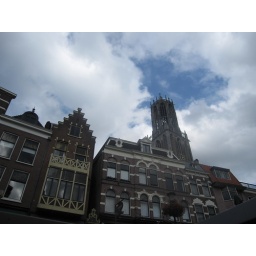
Domkerk tower over the houses